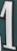
Number: 1